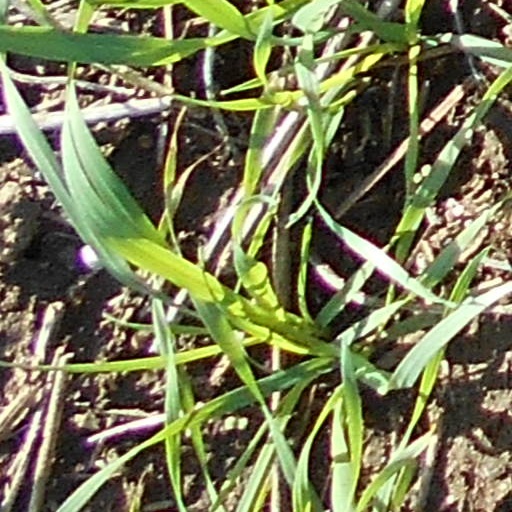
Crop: wheat